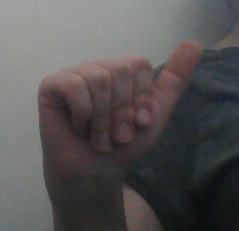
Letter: dhad